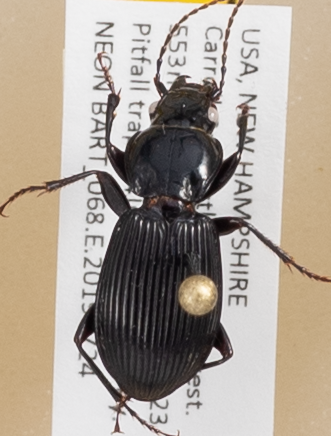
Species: Pterostichus coracinus
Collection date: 2019-07-24
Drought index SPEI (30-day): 0.54
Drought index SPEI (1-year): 1.13
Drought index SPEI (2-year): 0.8